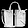
Label: Bag